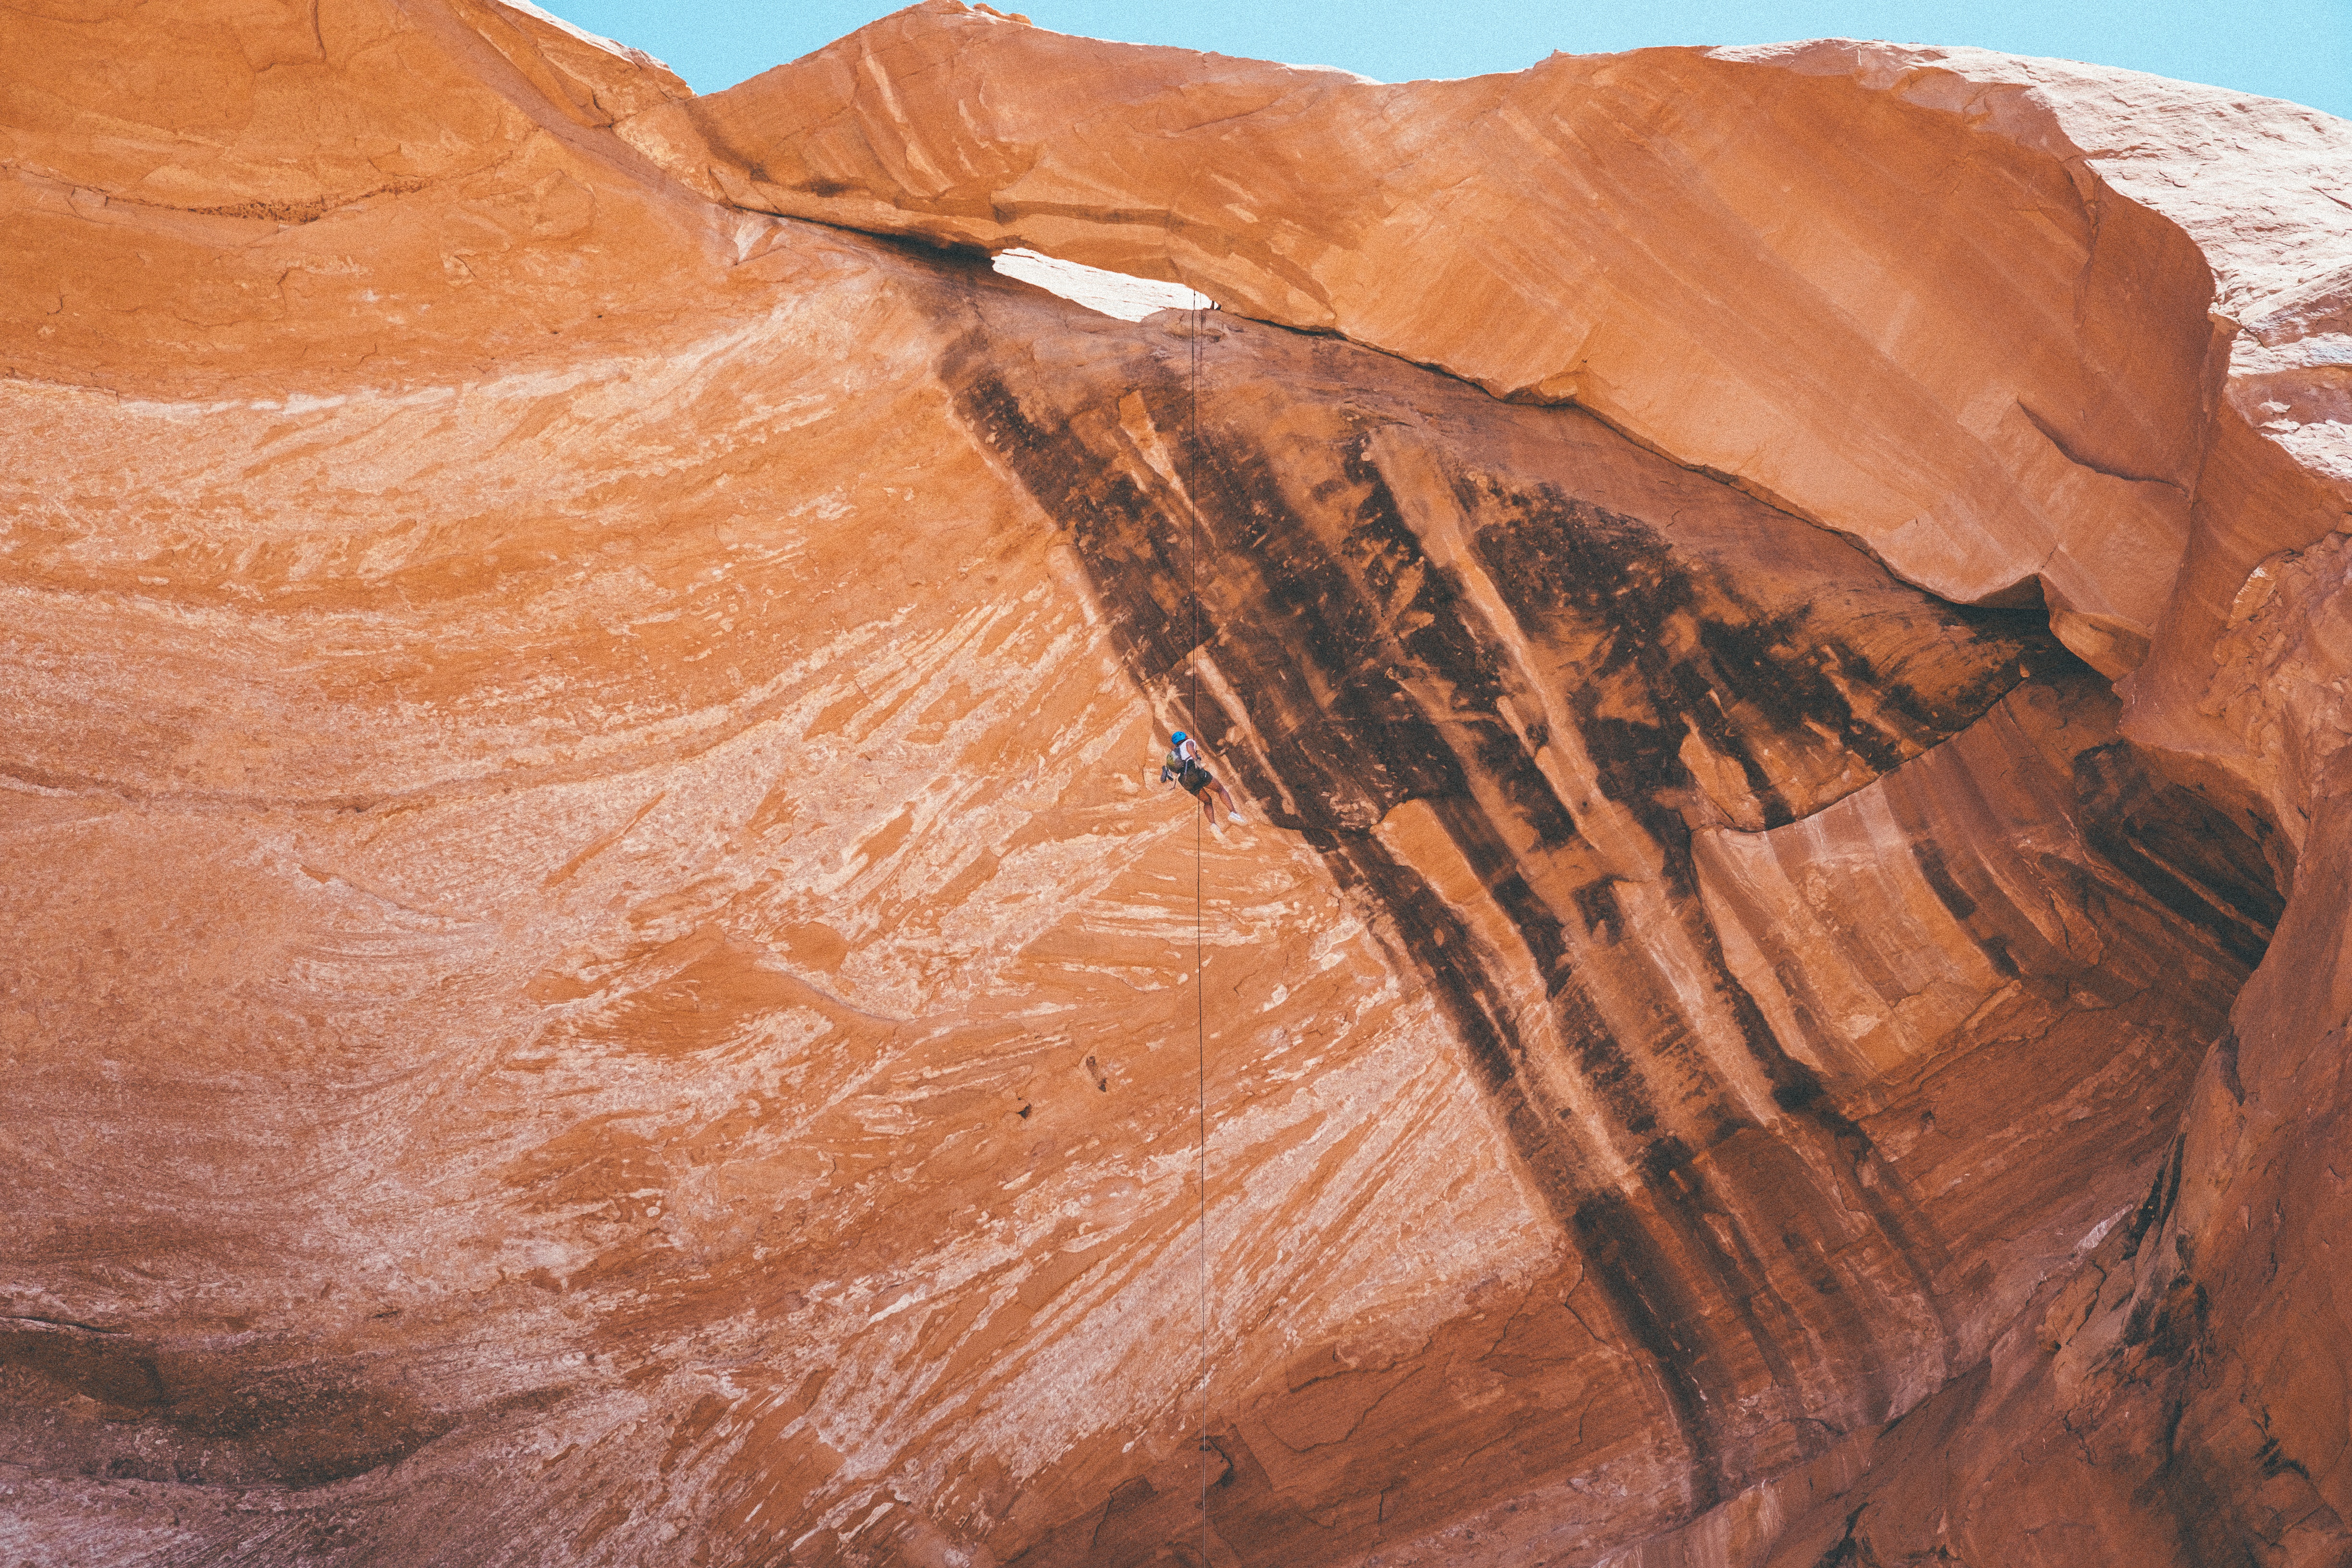
landscape, sand, rock, mountain, sky, wood, hill, desert, formation, cliff, soil, canyon, terrain, national park, geology, outcrop, badlands, plateau, escarpment, wadi, butte, bedrock, intrusion, fault, igneous rock, aeolian landform, geological phenomenon, makhtesh